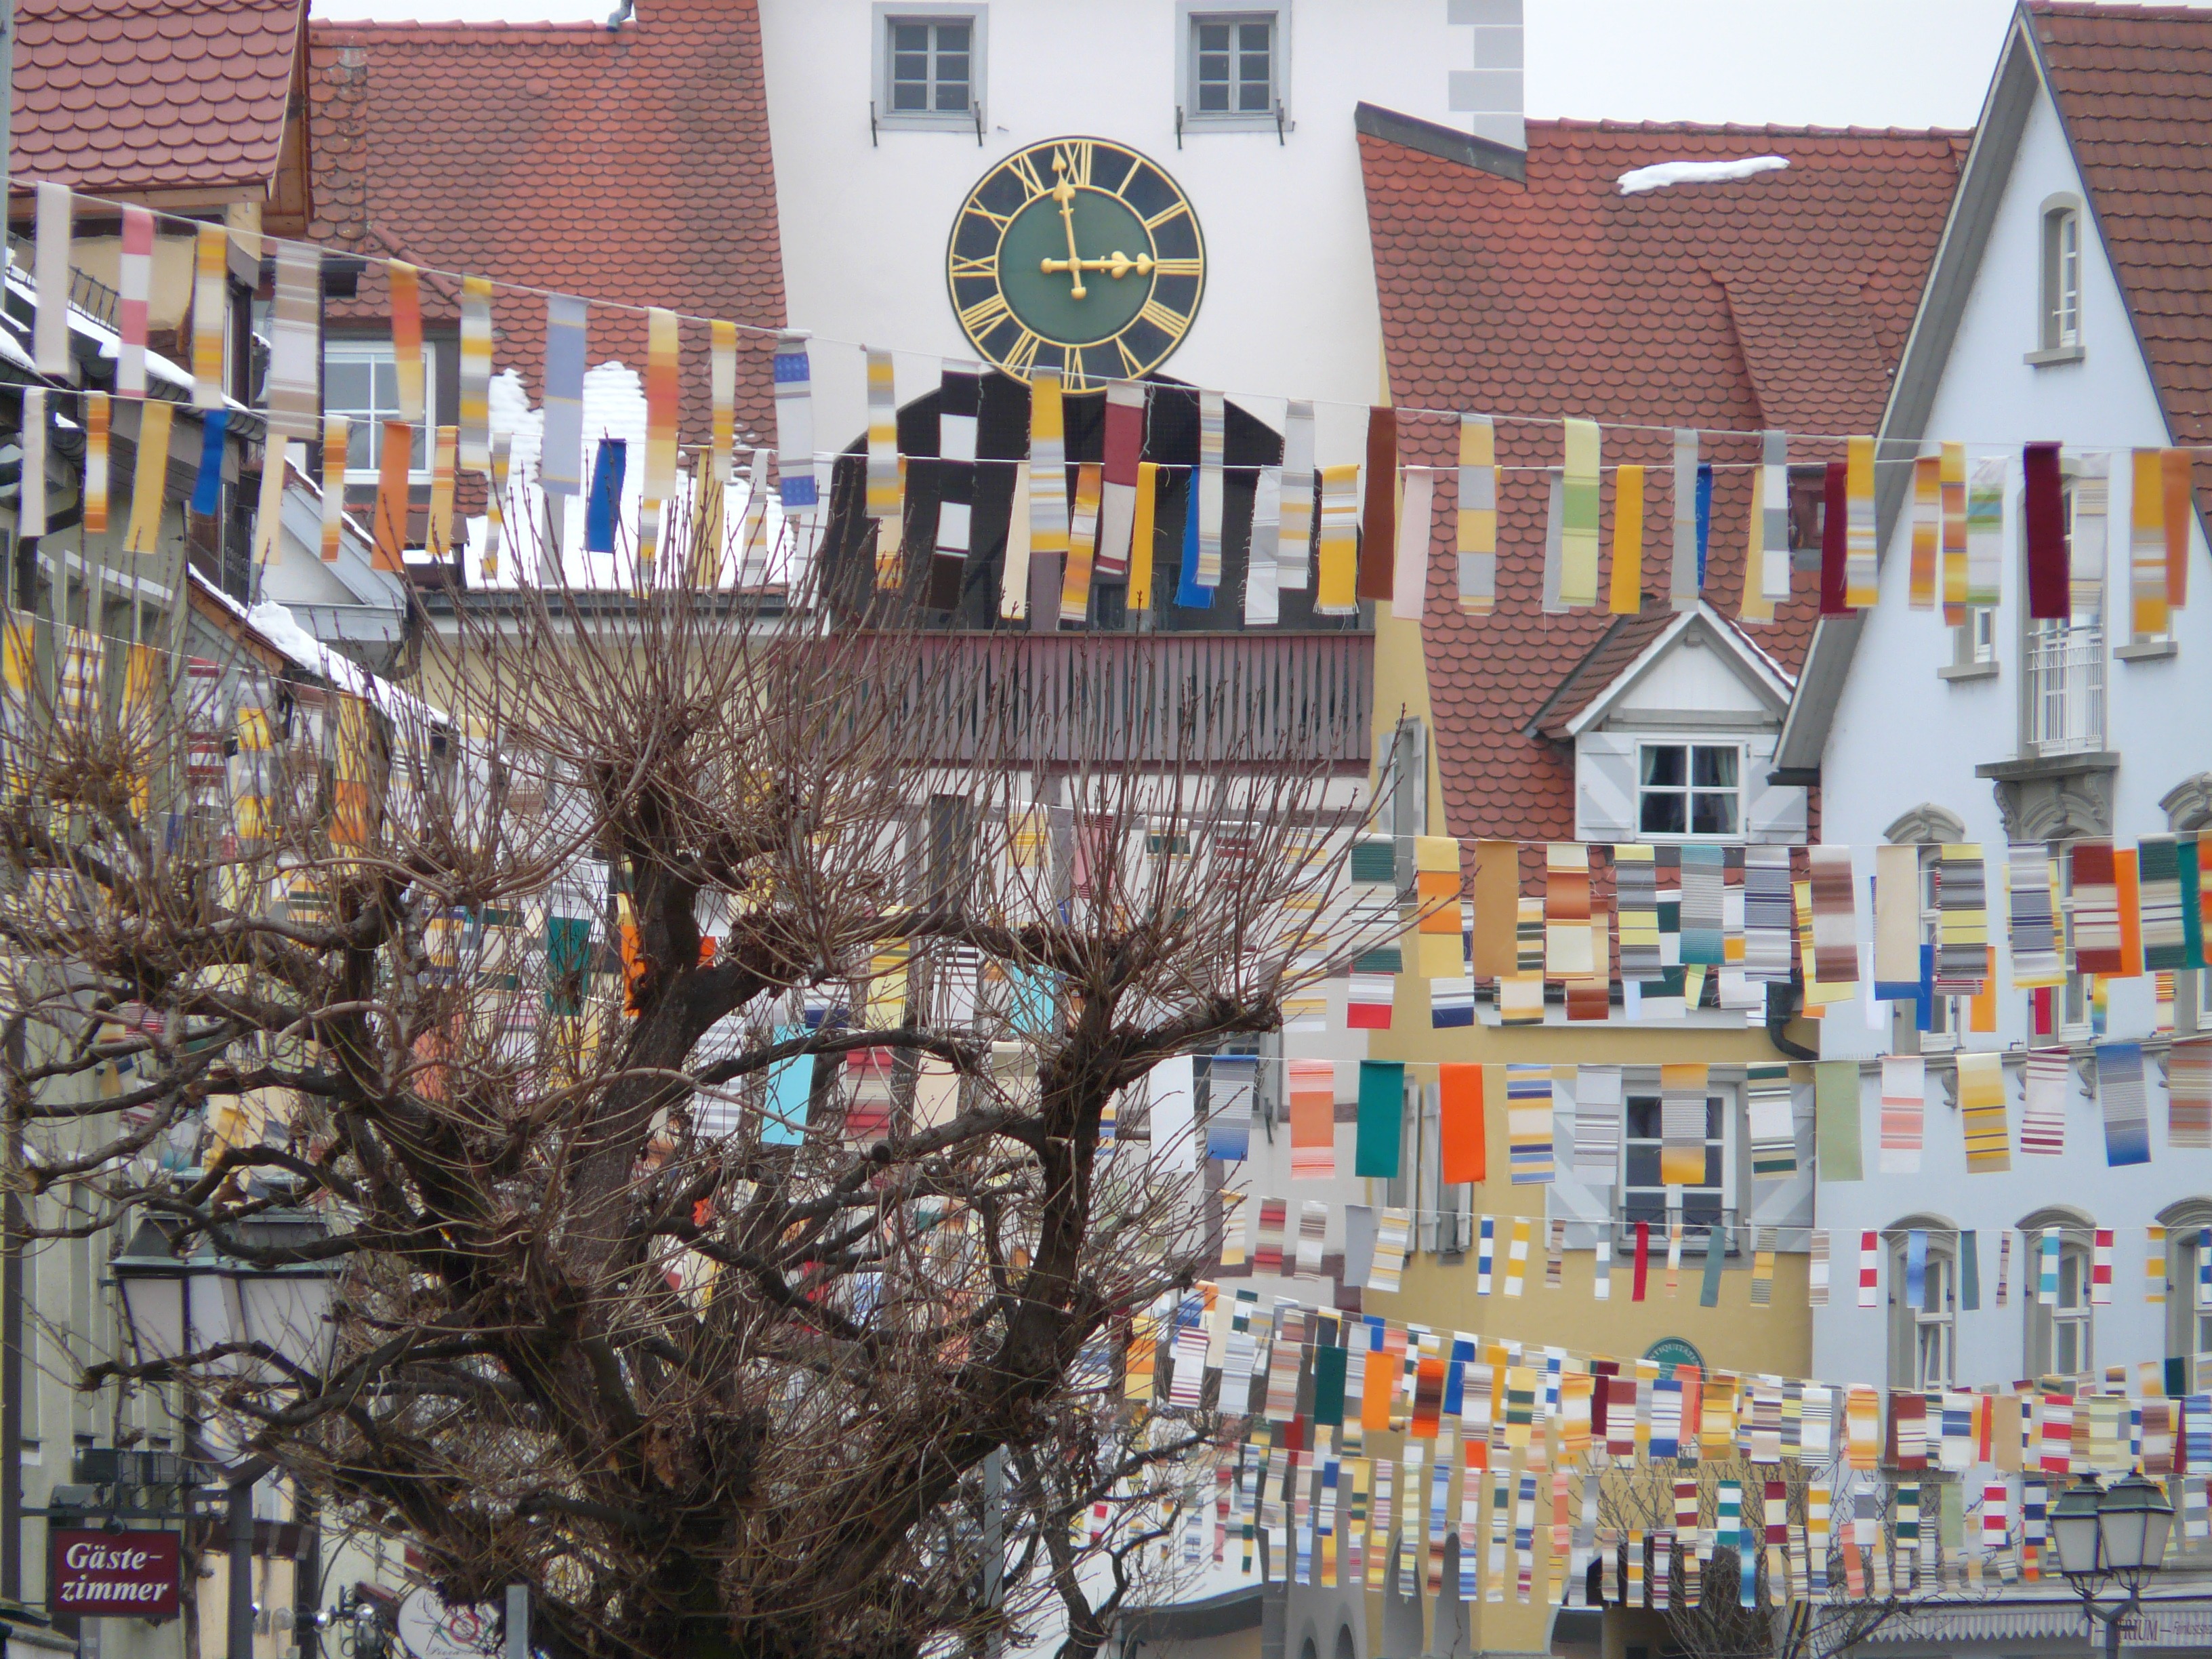
street, town, city, cityscape, celebration, carnival, facade, art, mural, ties, separation, meersburg, metropolis, neighbourhood, street festival, old women, urban area, street carnival, human settlement, fat thursday, woman carnival, old woman carnival, altweiberfastnacht